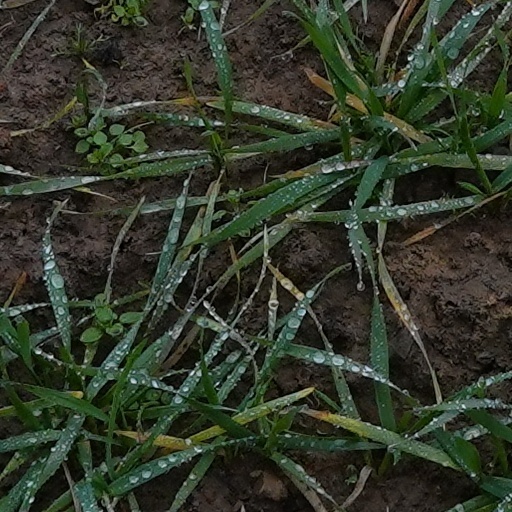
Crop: wheat